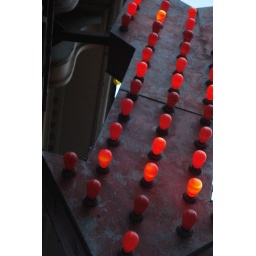
The big red sign above Bimbos